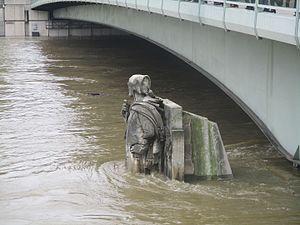
Le Zouave du pont de l'Alma, le 3 juin 2016.